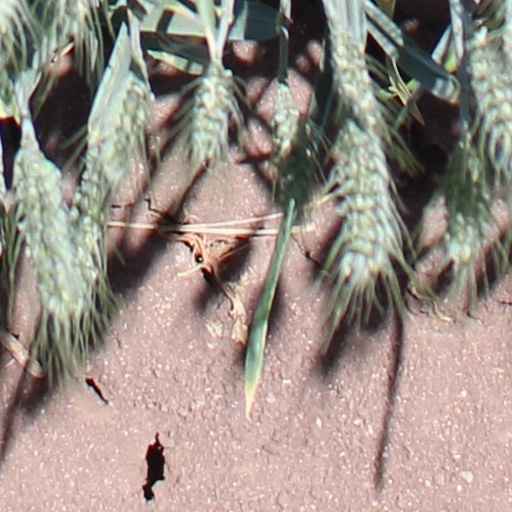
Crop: wheat